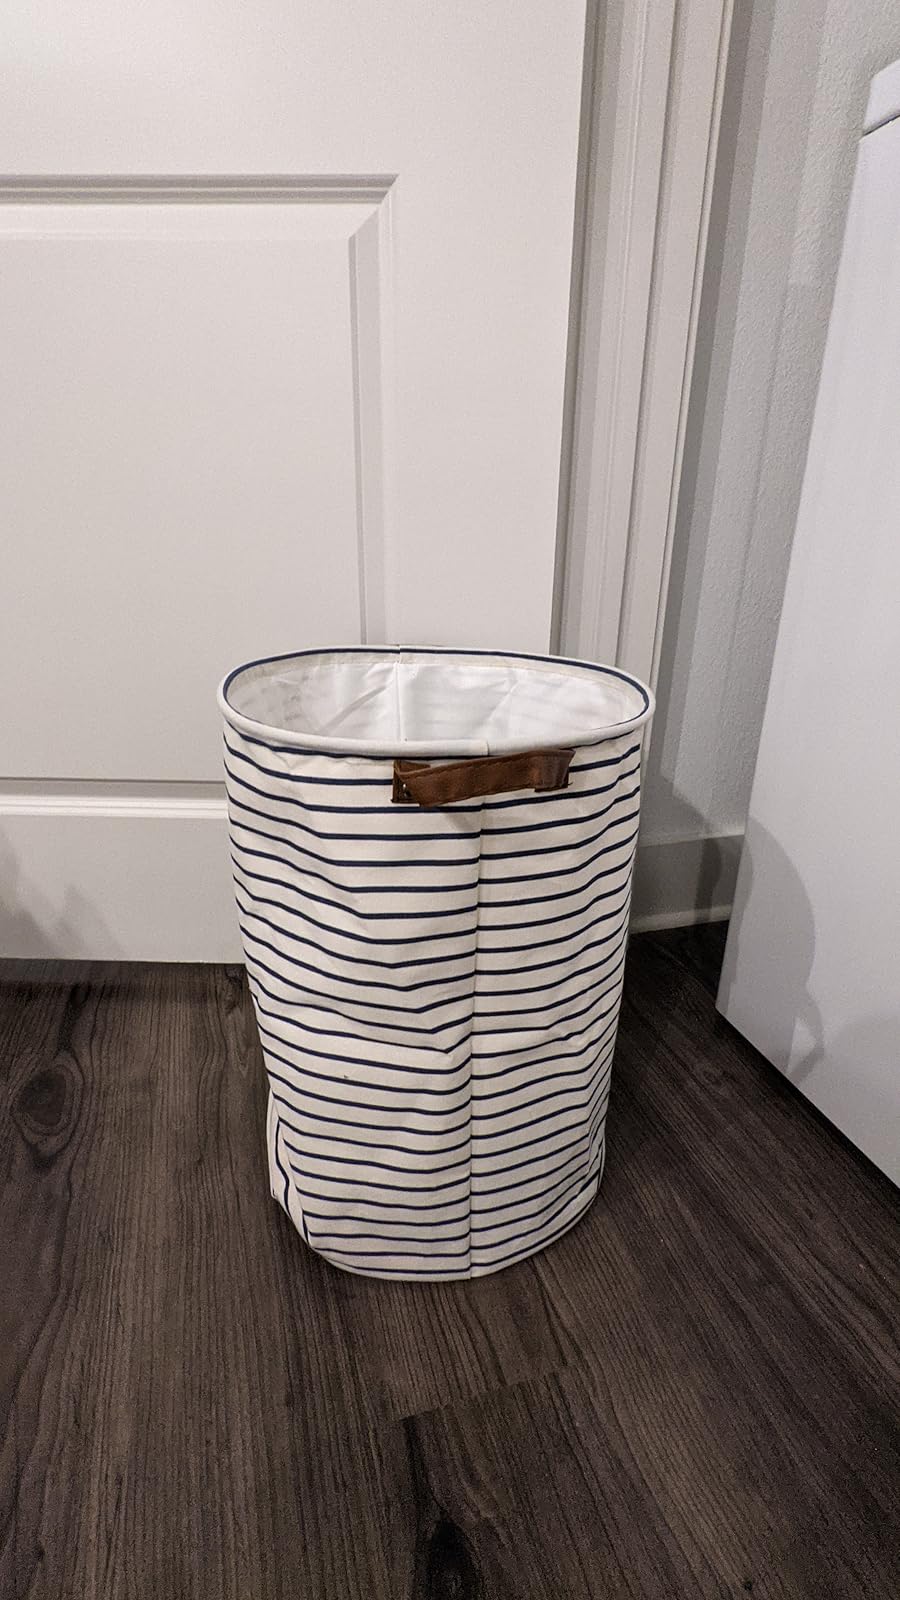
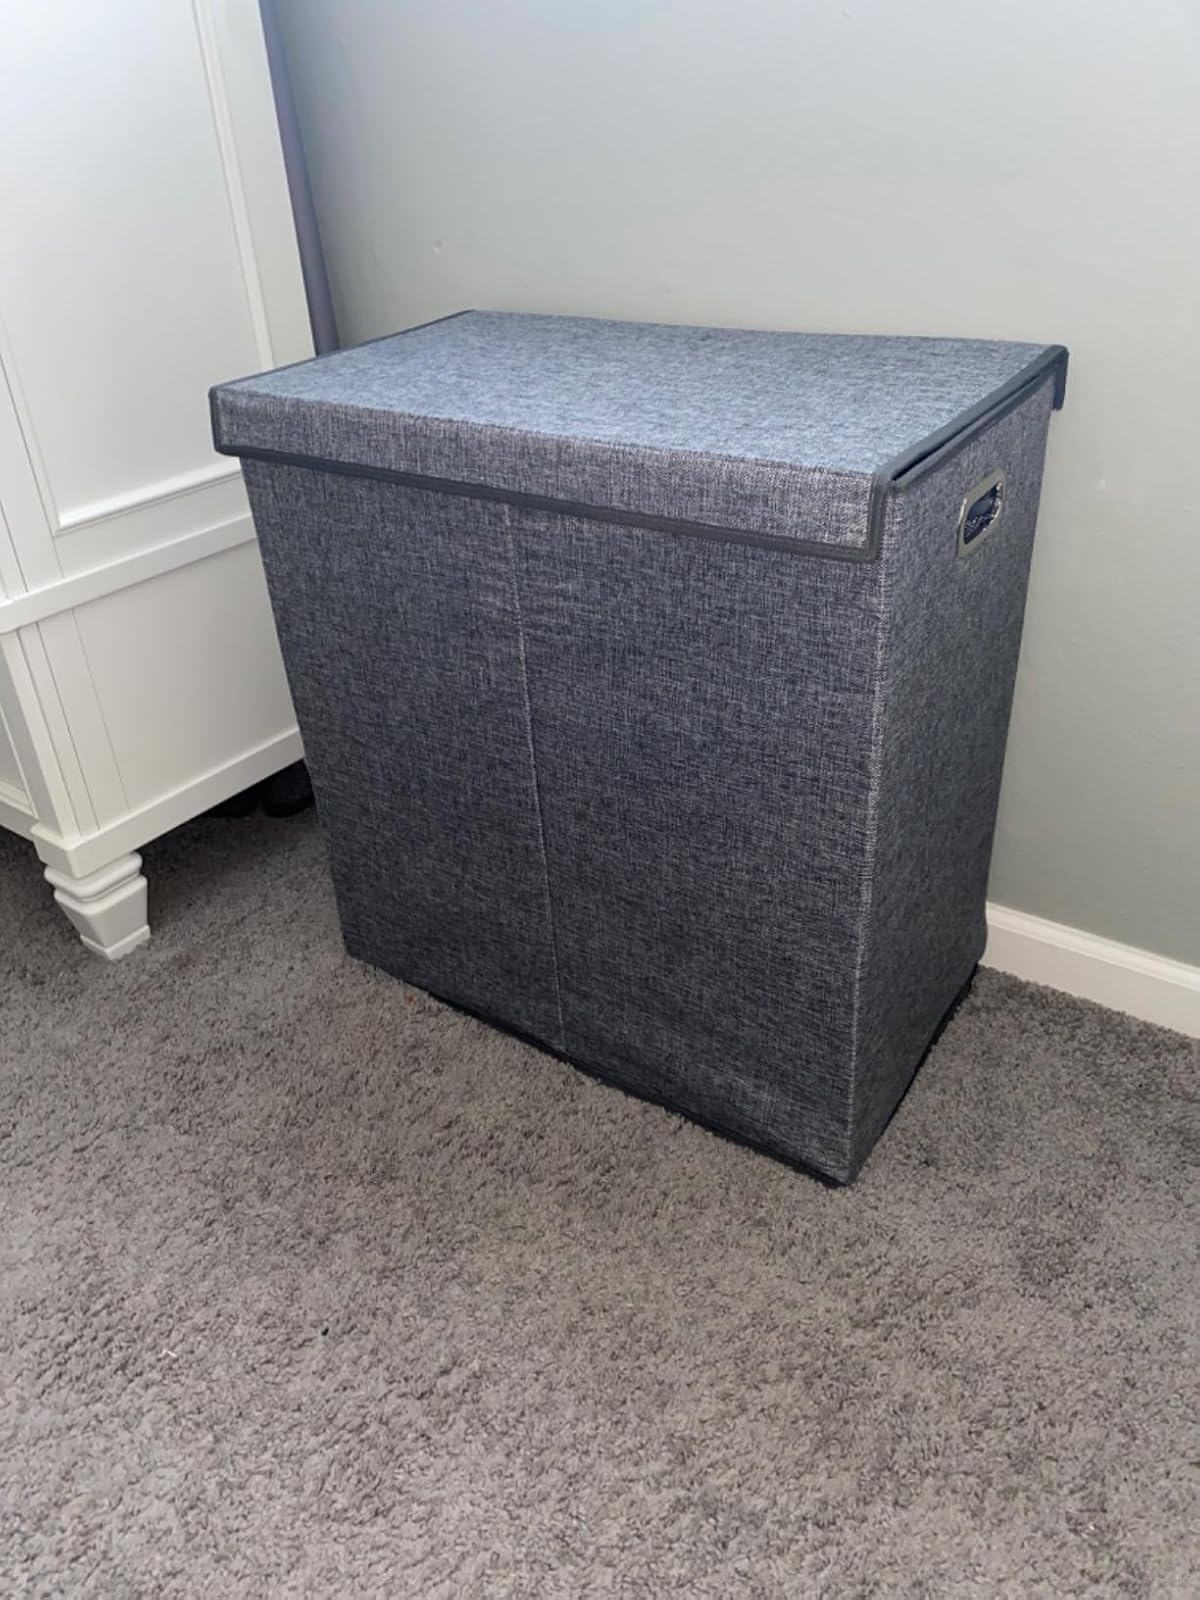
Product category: items_hamper
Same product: no